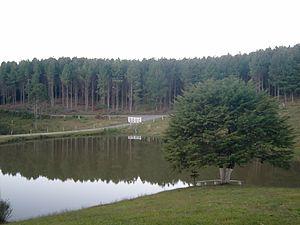
L'agriculture au Brésil ne représente qu'environ 5 % du PIB du pays, mais l'industrie agroalimentaire représente 1/4 du PNB et 40 % des exportations.